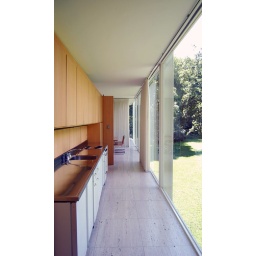
Showing the kitchen and a part of the dining area. In Plano, IL. Designed by Ludwig Mies van der Rohe